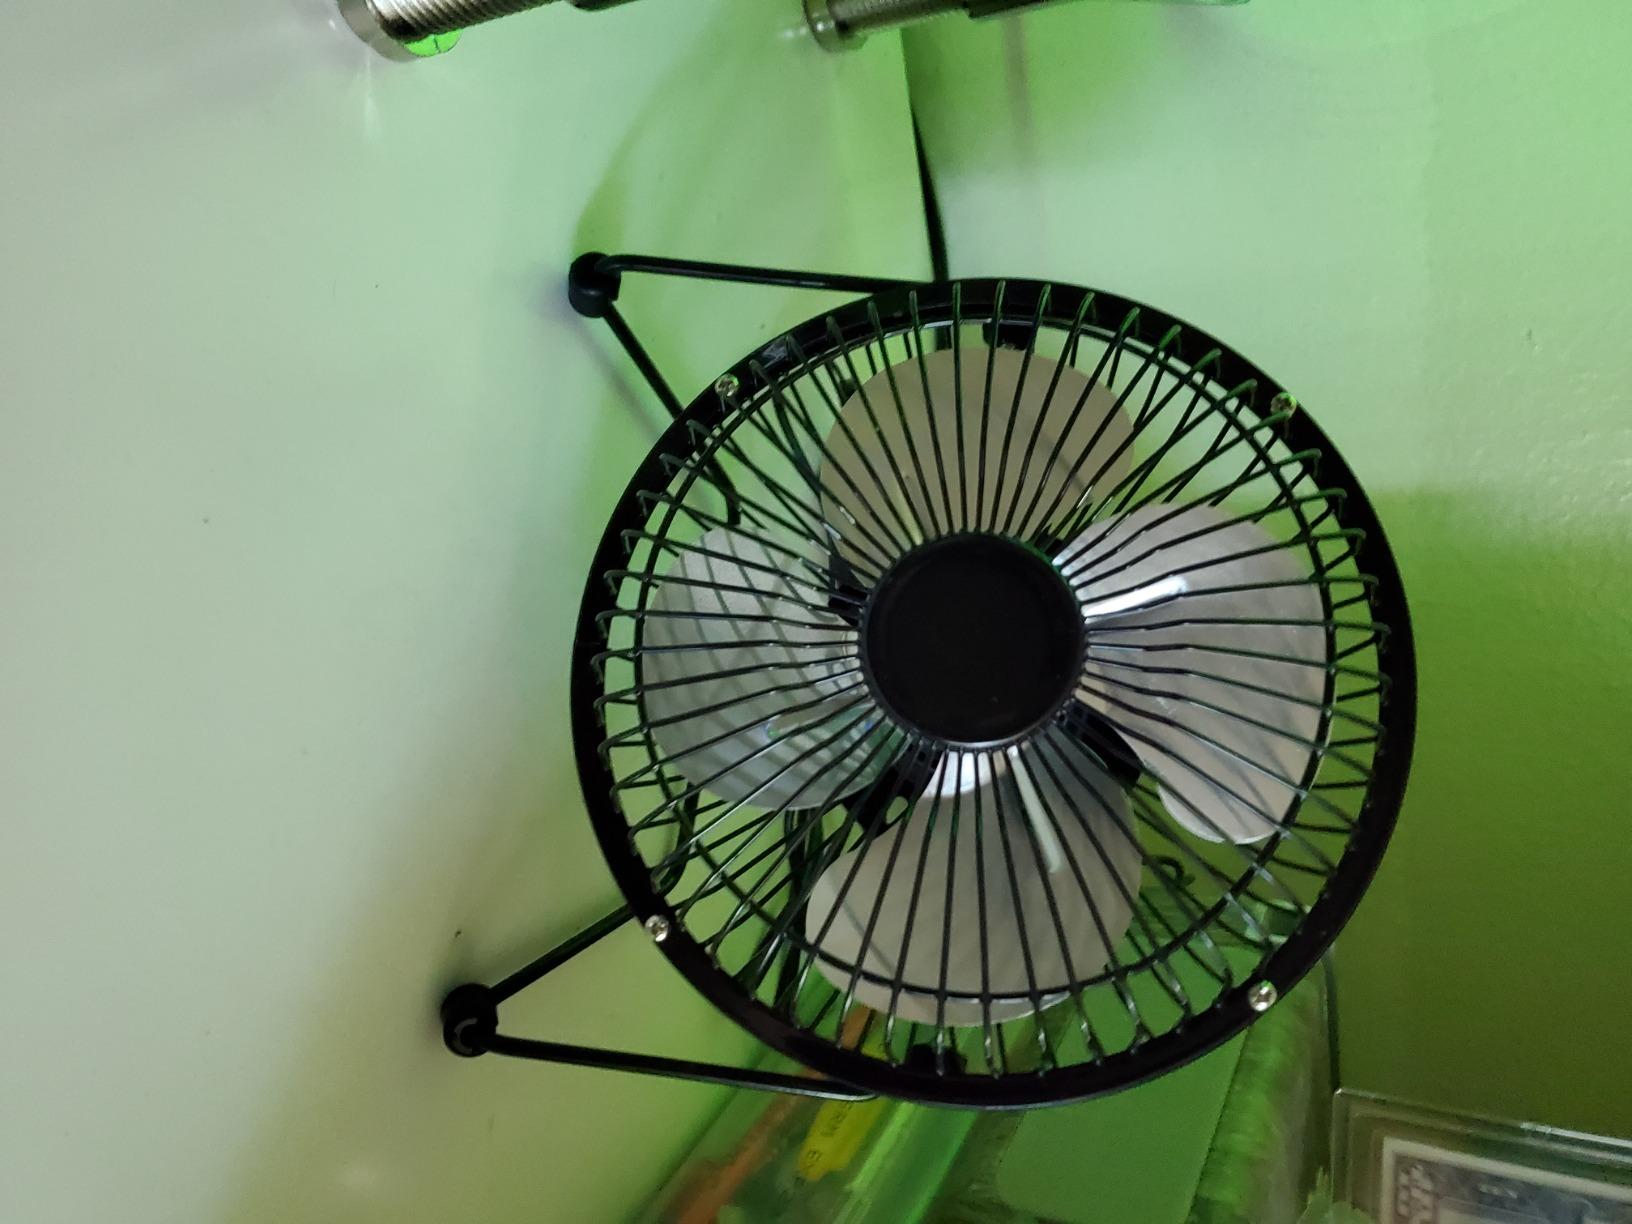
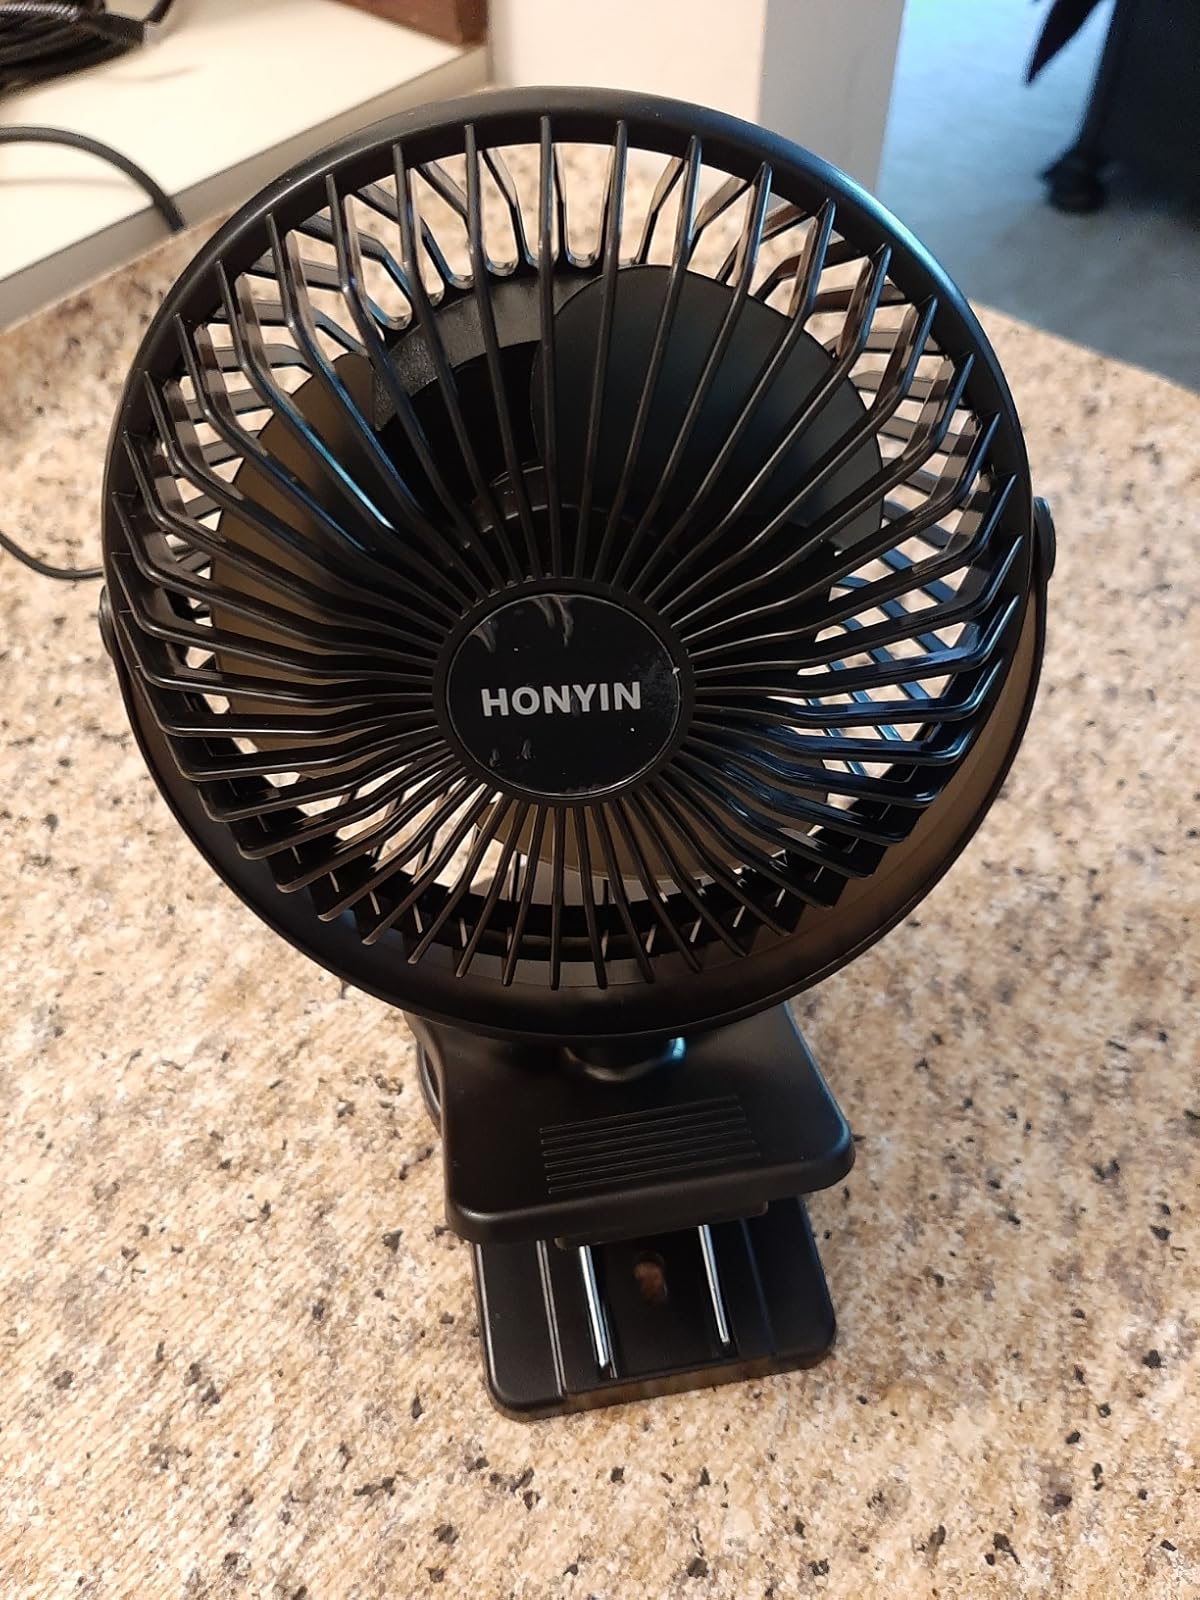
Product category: fan
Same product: no